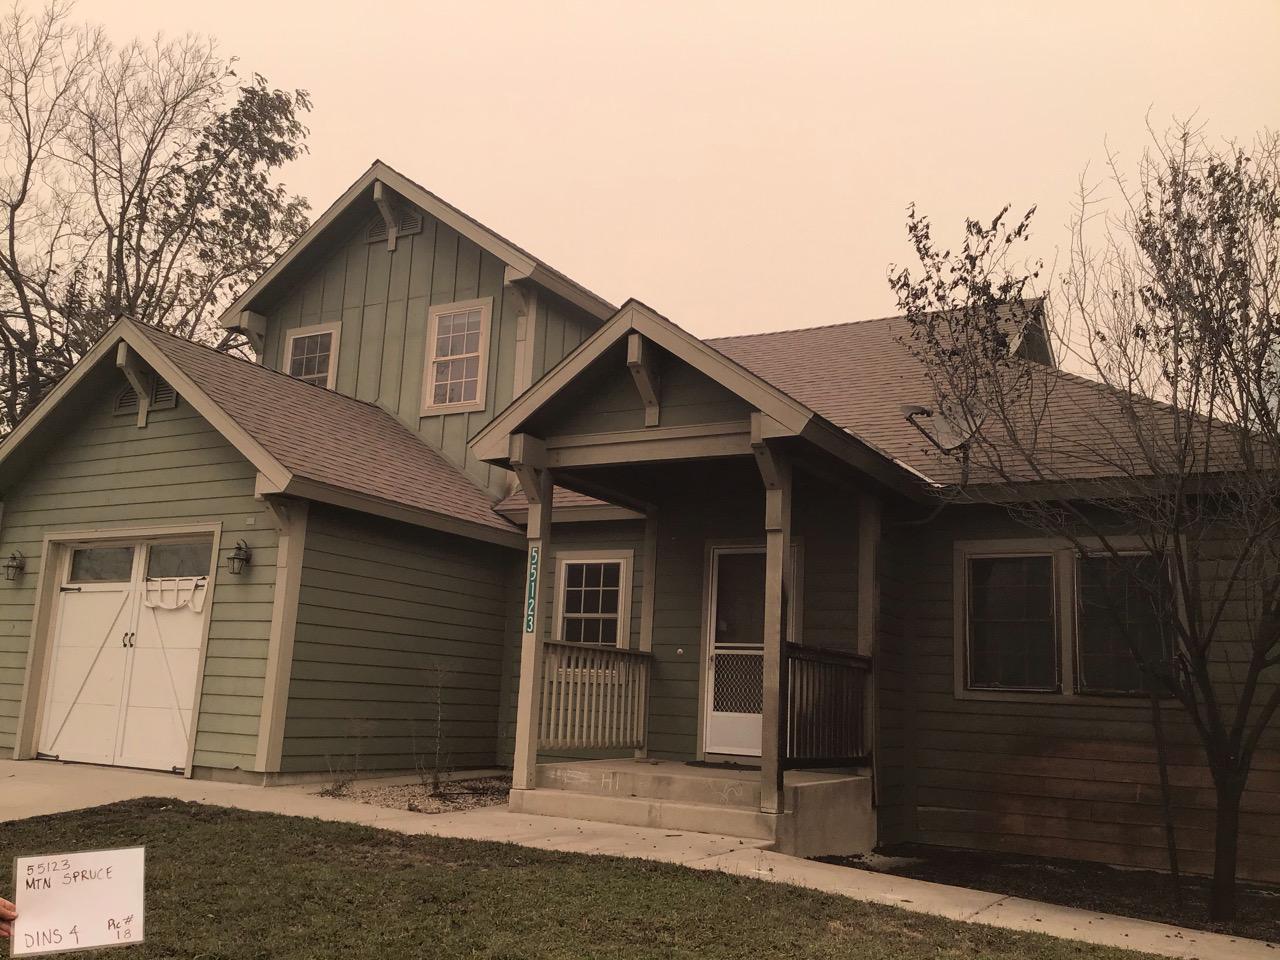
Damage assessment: minor